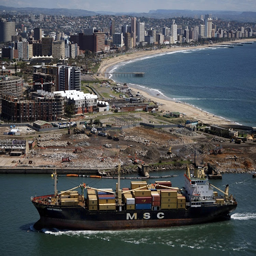
a container ship pulls into a city .